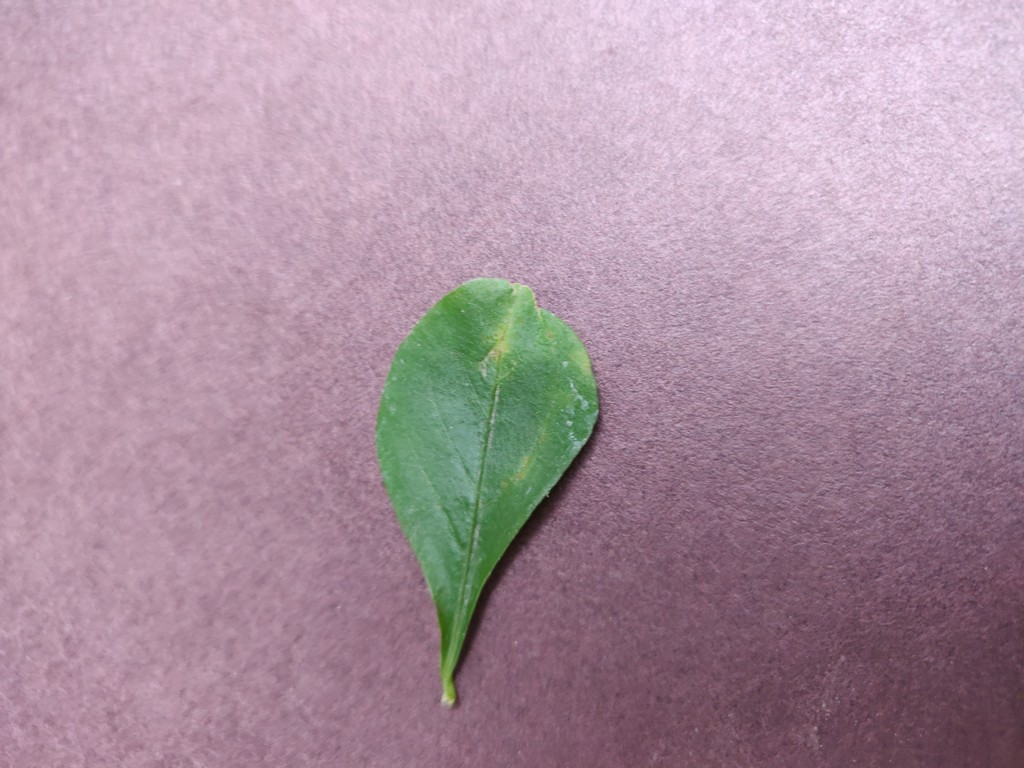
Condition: Unhealthy
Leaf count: single
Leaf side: front